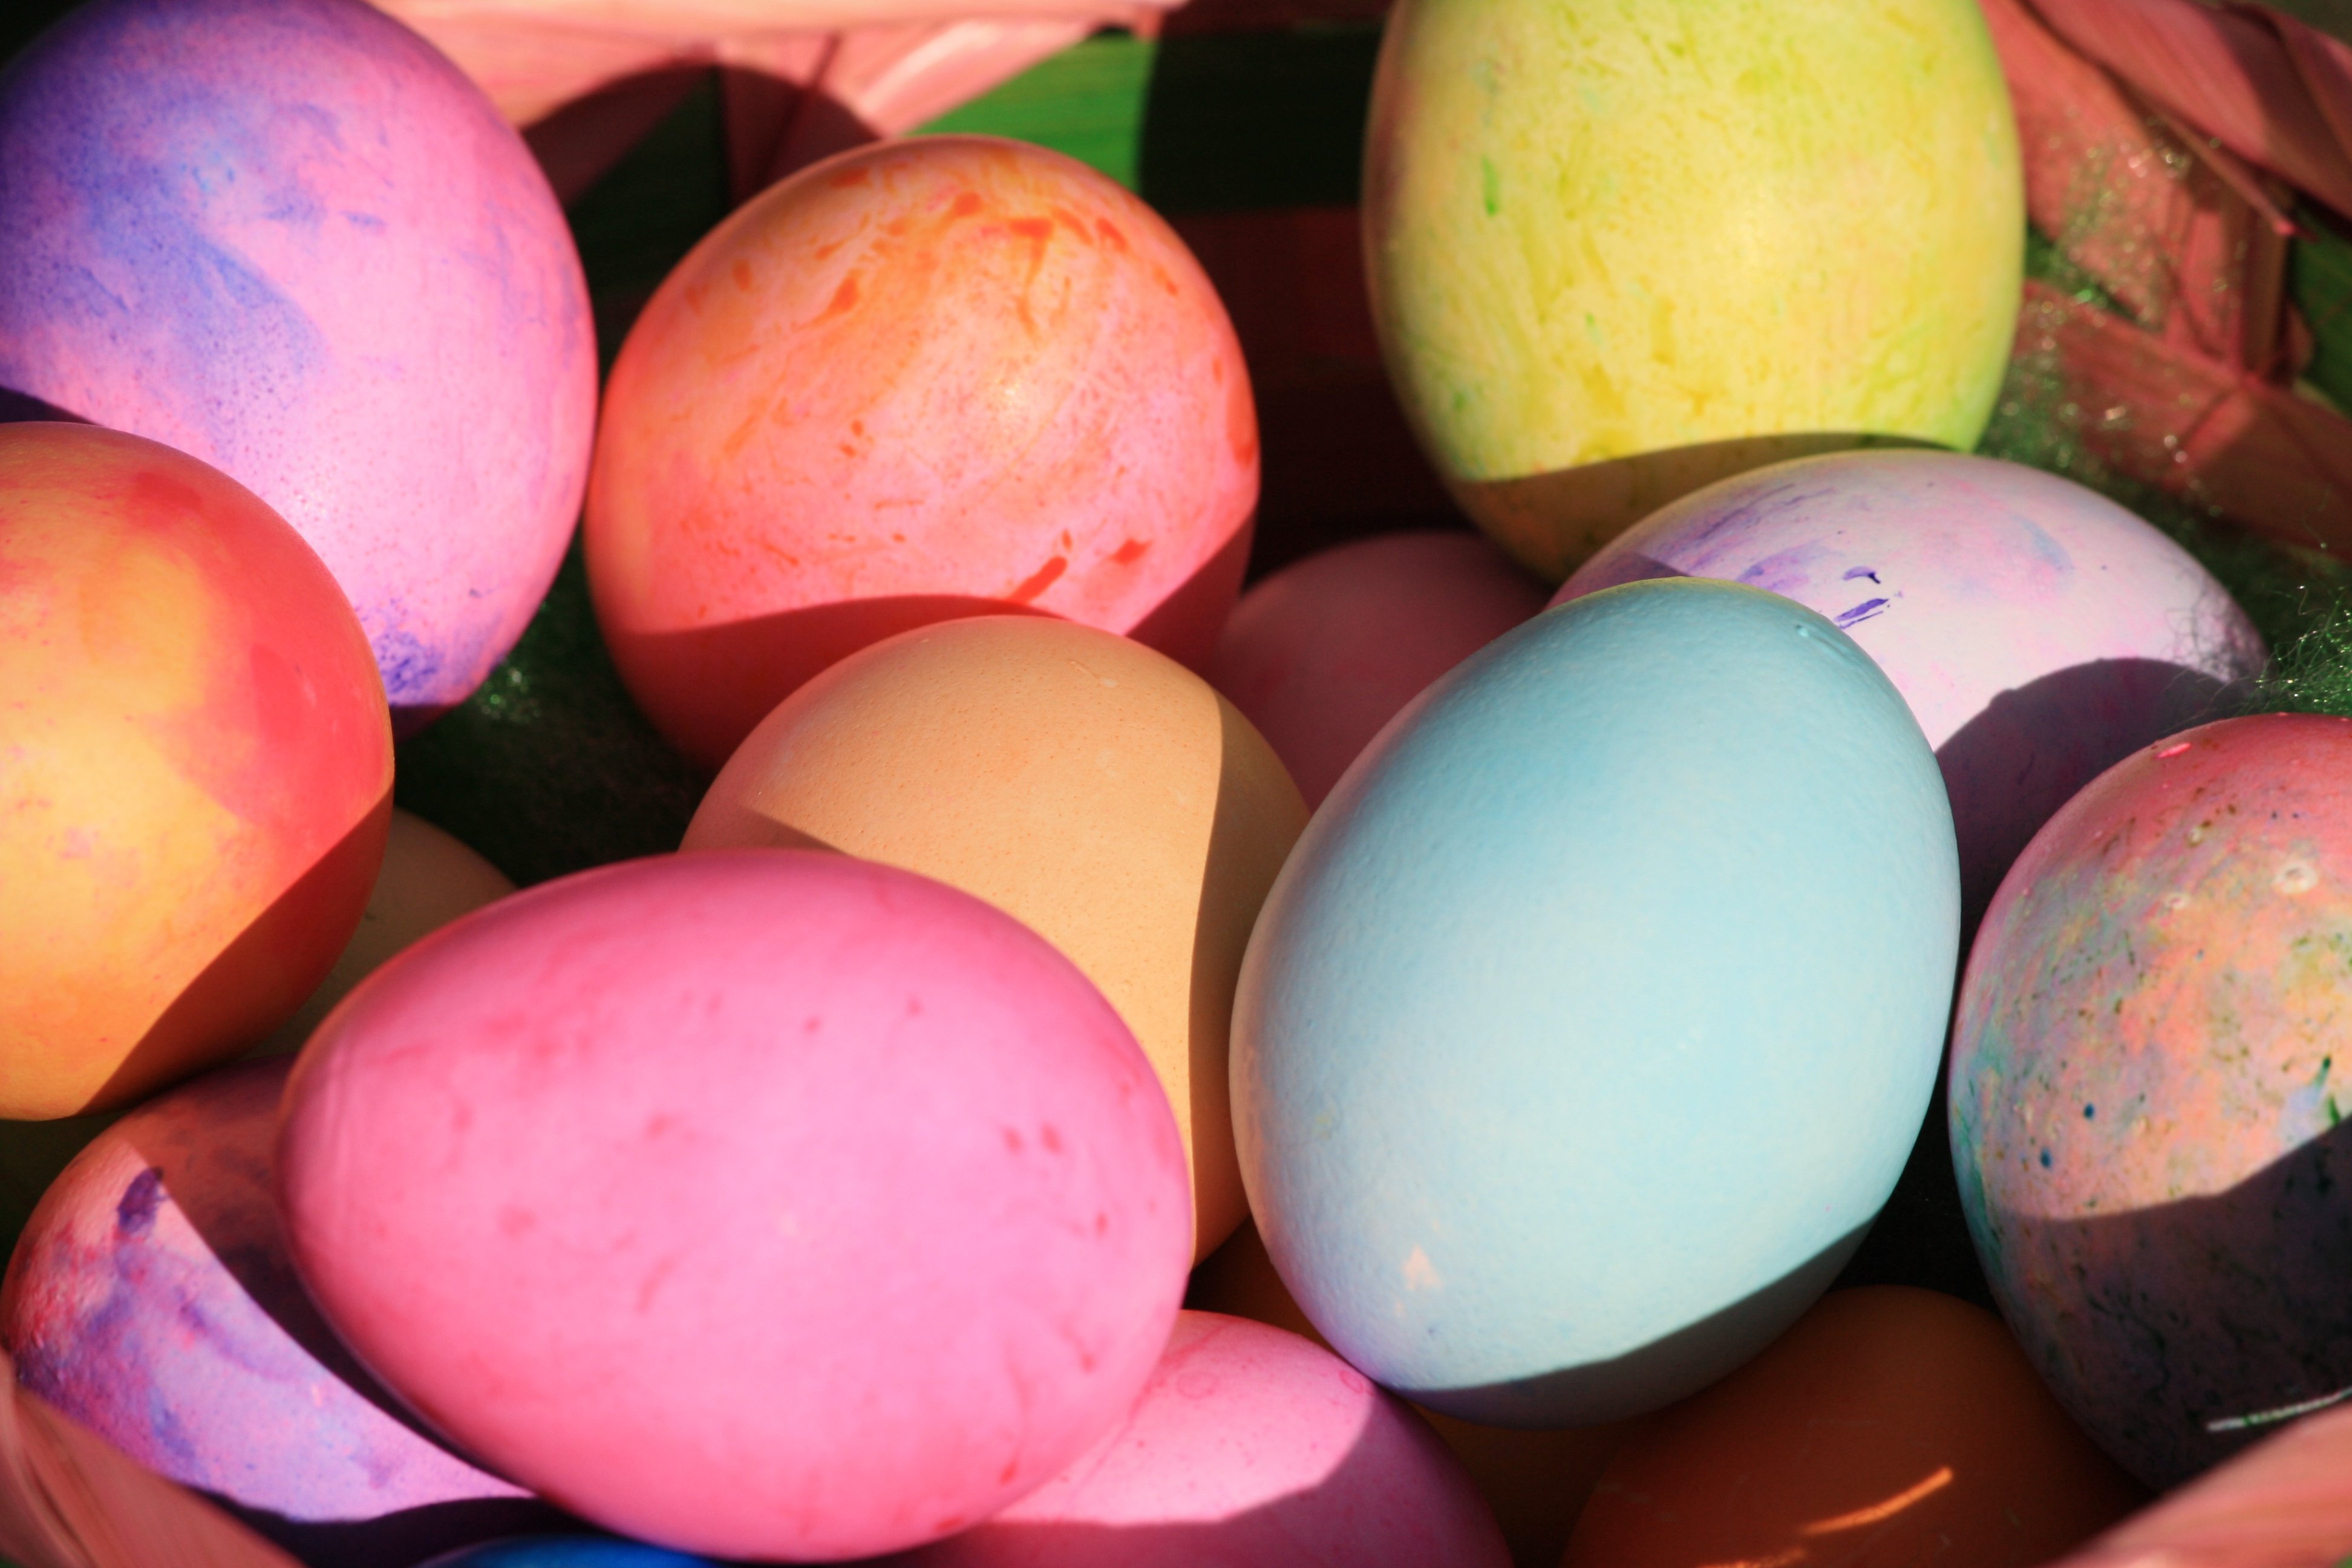
grass, food, spring, color, desktop, garden, basket, wicker basket, egg, painting, background, eggs, photoshop, wallpaper, postcard, easter, custom, good, tradition, easter eggs, multicoloured, coloured, easter egg, easter holidays, search for eggs, happy holidays from easter